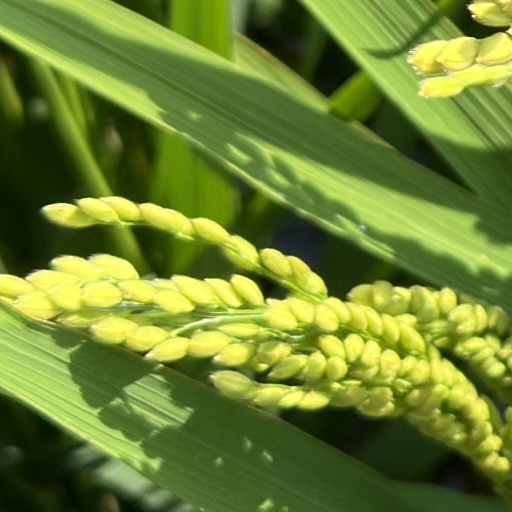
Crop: rice